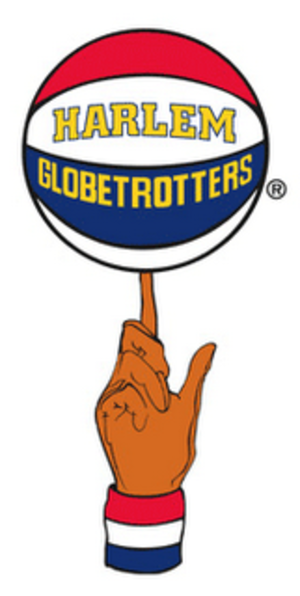
Logo des Globetrotters (Trouvé sur la page anglaise)
Les Globetrotters de Harlem sont une équipe de basket-ball originaire de Chicago aux États-Unis. Ils se produisent à travers le monde au cours de matchs d'exhibition qui se veulent aussi amusants qu'athlétiques.